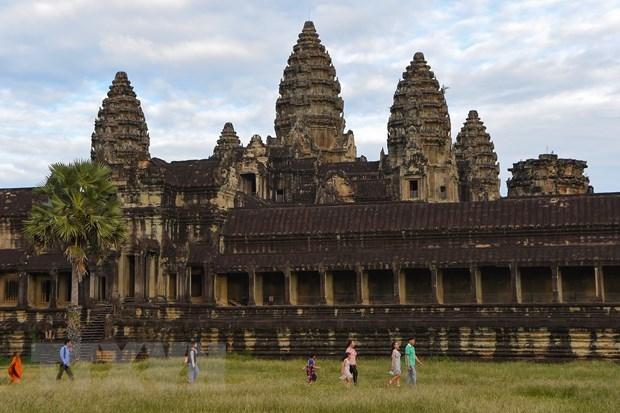
có nhiều toà nhà cổ xuất hiện ở bên bãi cỏ